The Man in Hobbles

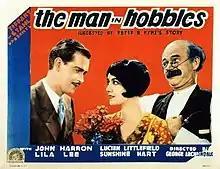

The Man in Hobbles is a 1928 American silent comedy film directed by George Archainbaud and starring John Harron, Lila Lee and Lucien Littlefield. The film's sets were designed by the art director Hervey Libbert.